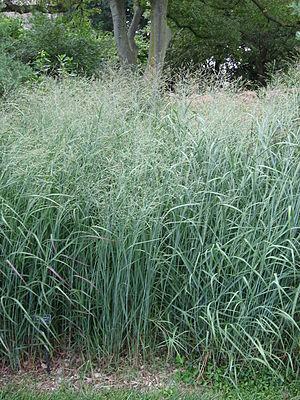
Le clade PACMAD est l'une des deux principales lignées des graminées, regroupant six sous-familles et environ 5700 espèces, soit plus de la moitié des espèces de l'ensemble des graminées. Son groupe frère est le clade BEP.